Parsi Fire Temple, Secunderabad

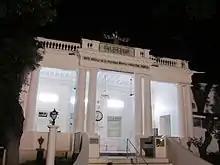
Parsi Temple at Secunderabad

Parsi Fire Temple is a place of worship for the Parsis in India. Located at MG Road in Secunderabad, Telangana, the temple is believed to have been consecrated in September 1847. The temple was built by two brothers and traders, Pestonji Meherji and Viccaji Meherji, who had settled down in Secunderabad. In addition to the temple, the compound also has residential and commercial buildings. The Parsi population in the twin cities of Hyderabad and Secunderabad is the second largest in India outside Mumbai.